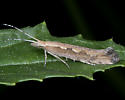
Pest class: diamondback_moth